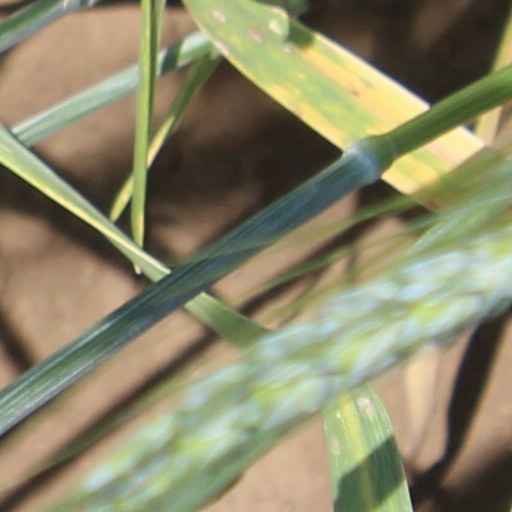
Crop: wheat